San Girolamo delle Monache

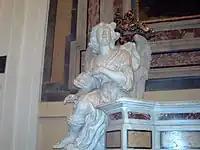
Particular of marble sculpture

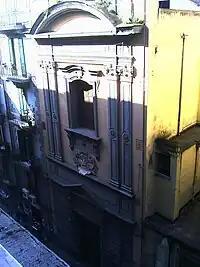
Facade

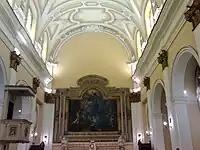
Nave with painting, "Assumption" "Glory of Mary with Saints", by Francesco Solimena

The church was founded in 1434, but little of the medieval structure remains. Numerous reconstructions, most recently 1992, have altered the plan. The original entrance was on the opposite side; the canvas of Solimena was on the counterfacade. With the alterations in city streets, the church was altered, and left with a simple facade. In the interior, on the right is visible a spherical shrapnel walled into the external facade during the bombardment of World War II. The polychrome altar has been stripped of some of its sculptural and painted decoration, it retains two 16th century bas-reliefs representing Motherhood. The main altar hosts a large canvas by Francesco Solimena depicting the "Glory of Mary with Saints" (circa 1705).